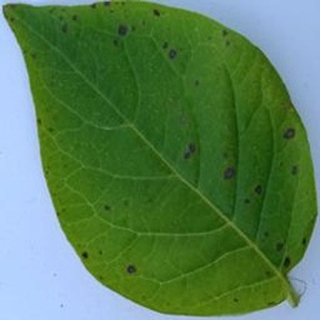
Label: potato_early_blight